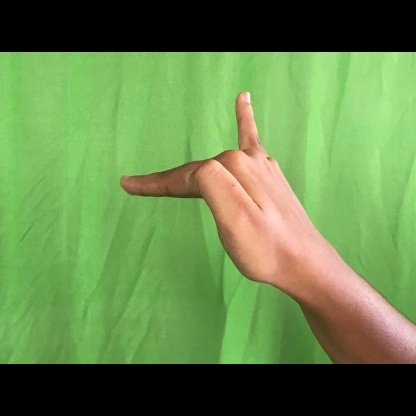
Mudra: Hamsapaksha